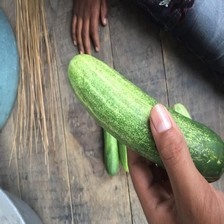
Label: cucumber